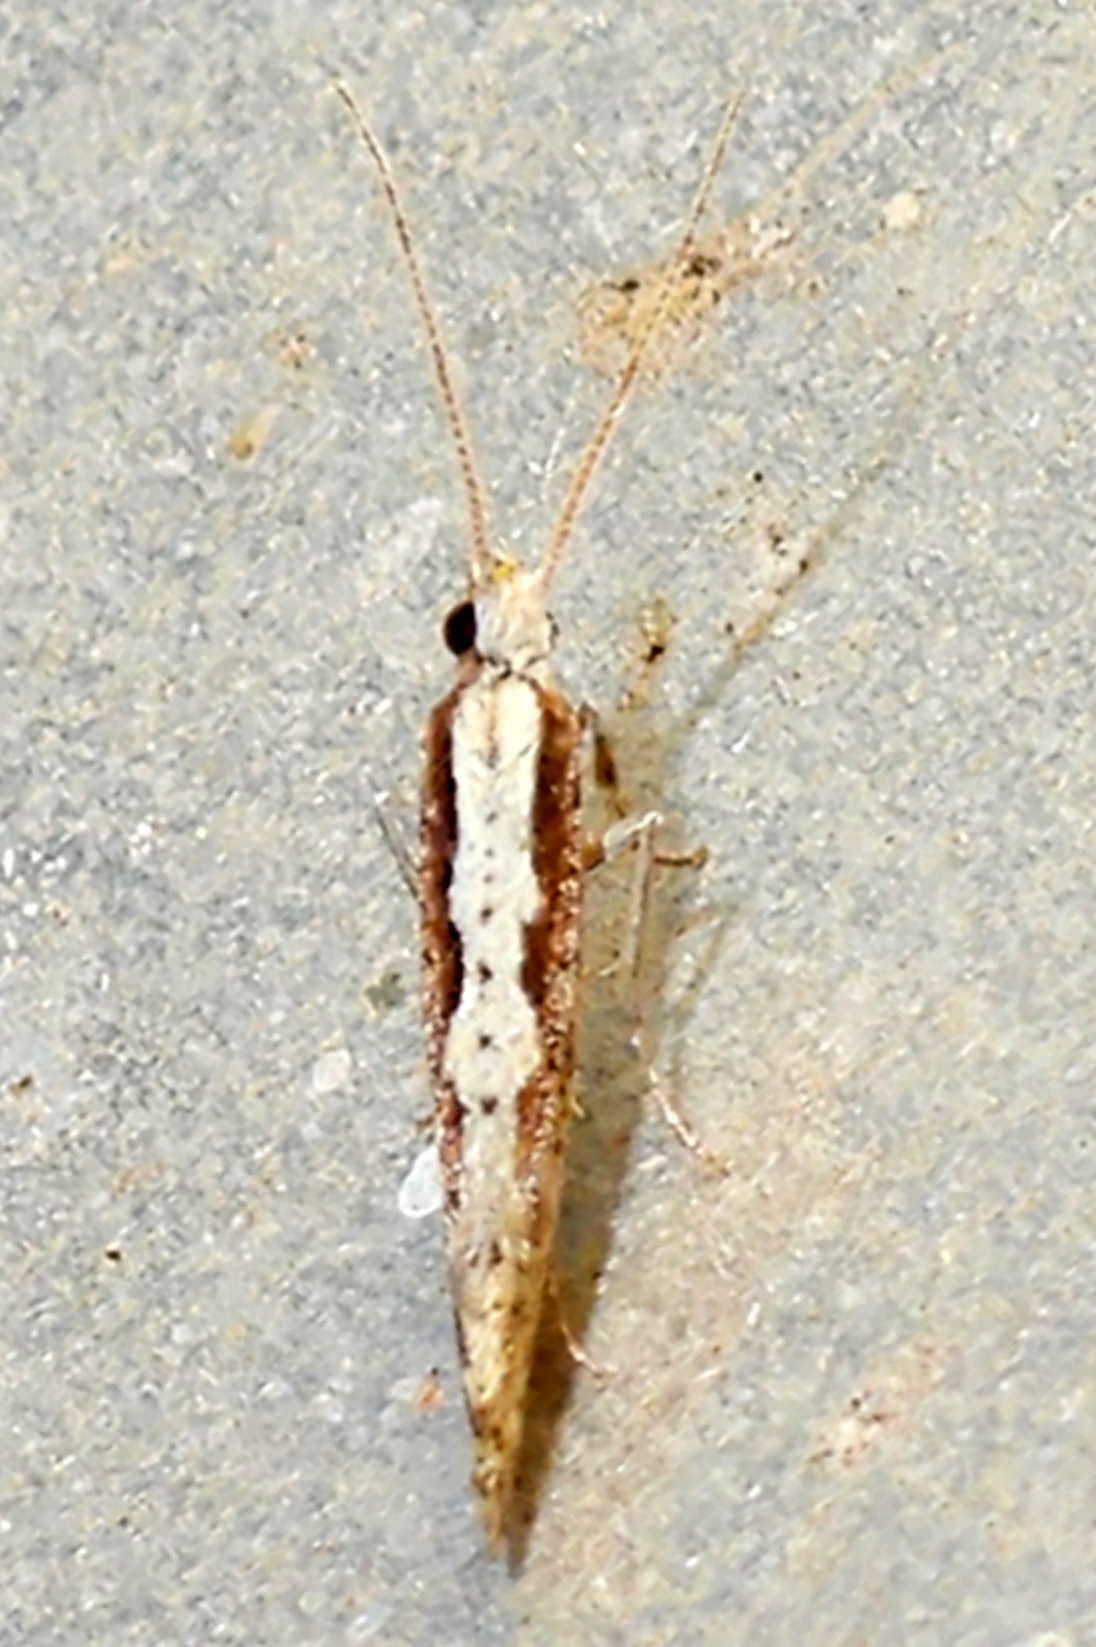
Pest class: diamondback_moth